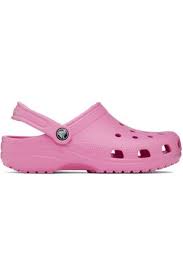
Label: Clog